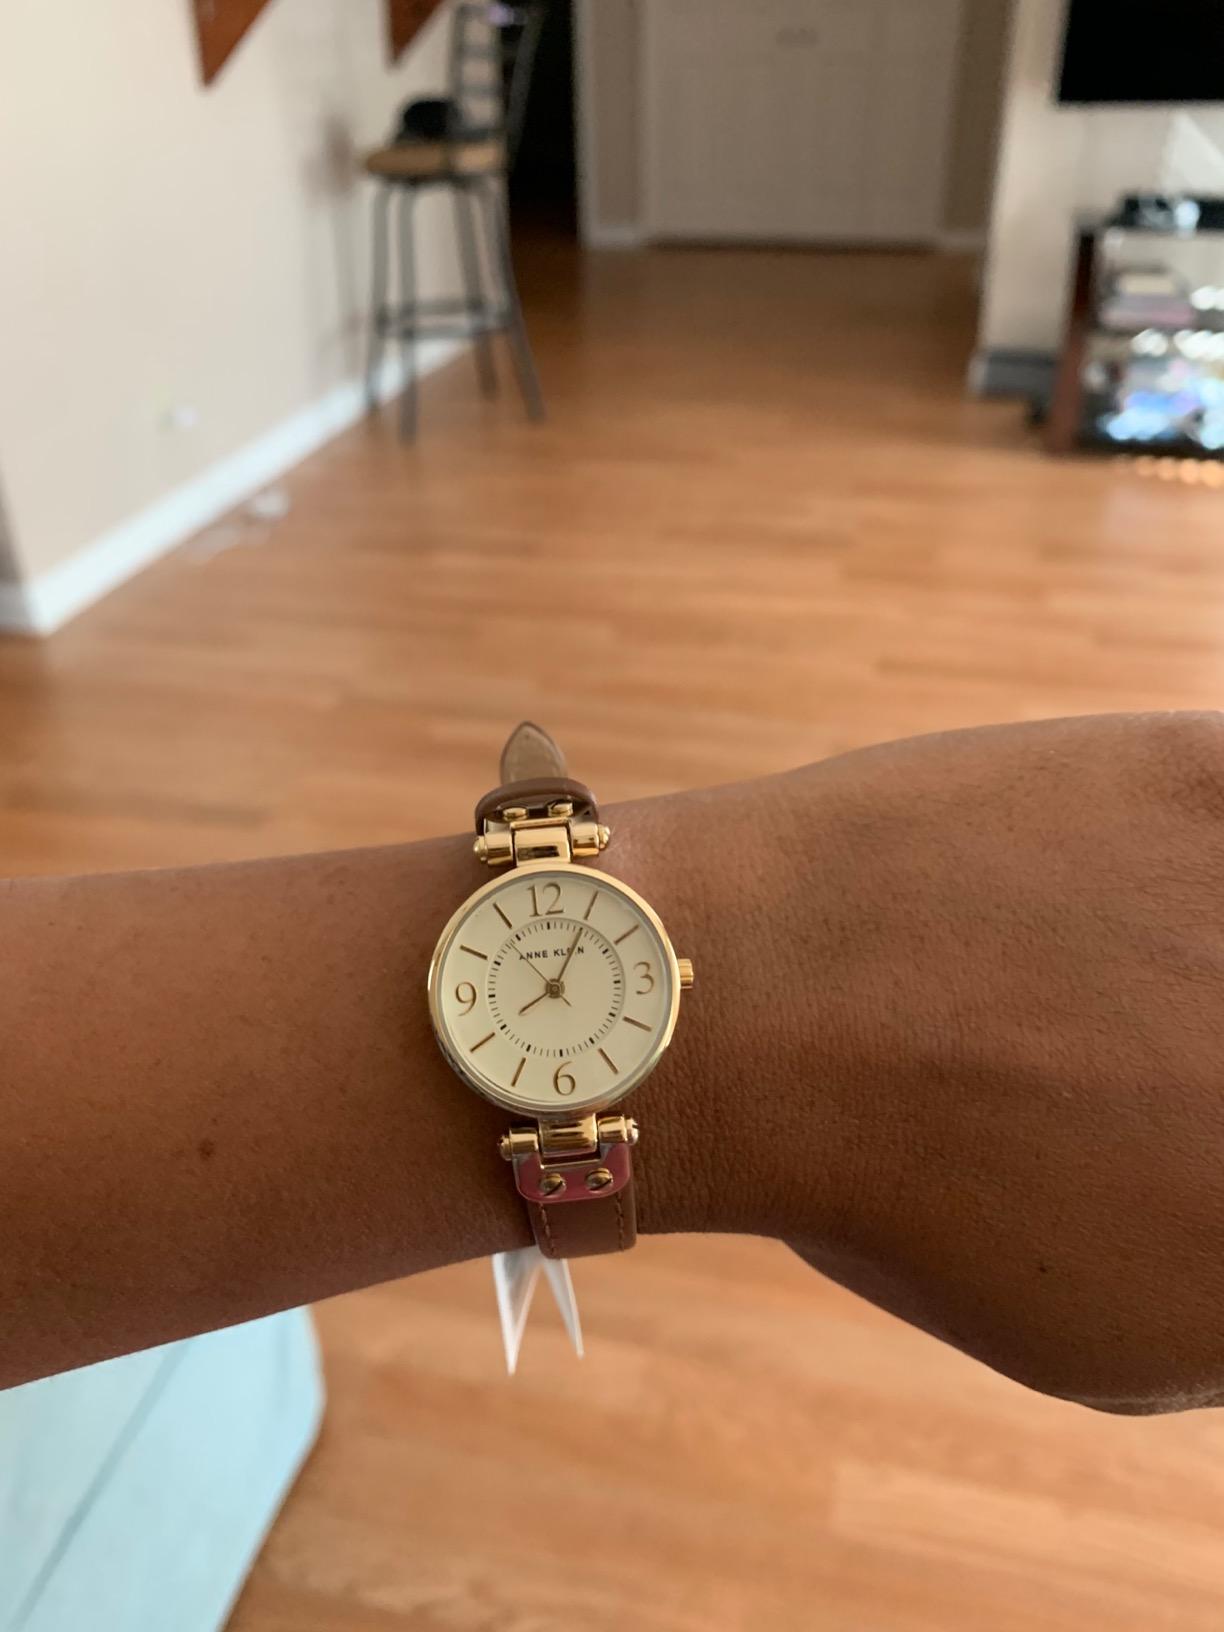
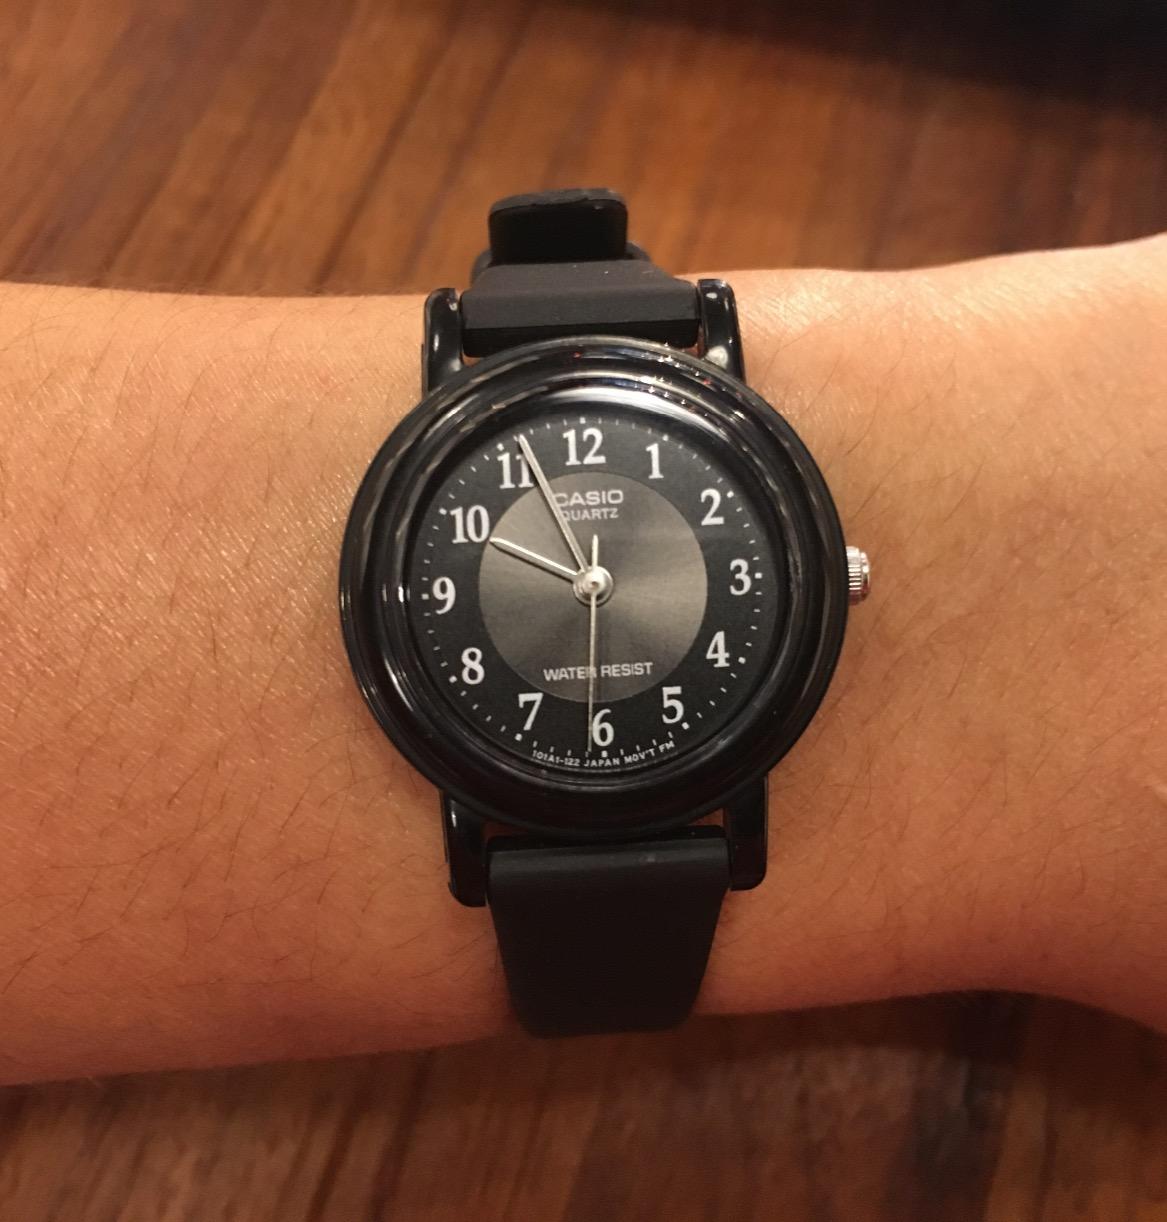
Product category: accessories_watch
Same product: no